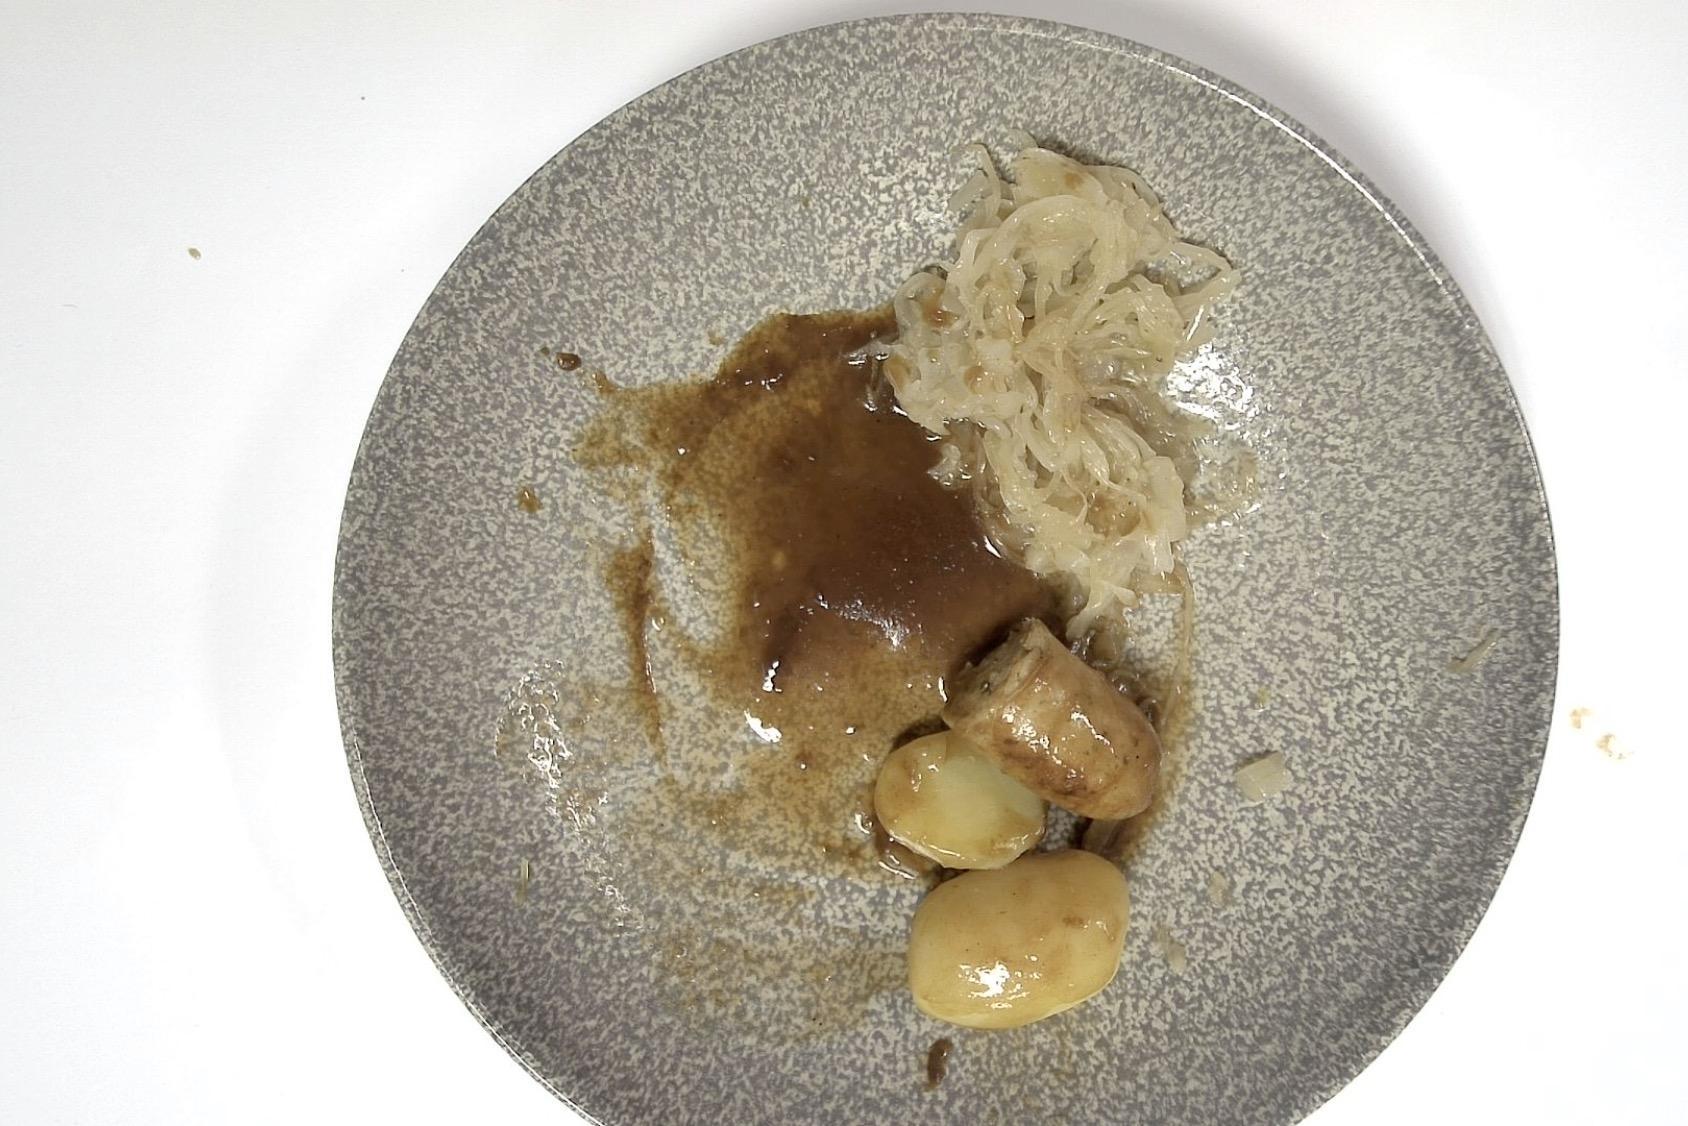
Gericht: Rostbratwurst mit Sauerkraut und Kartoffeln an Brauner Sauce
Portionsgröße: Normale Portion
Zutaten: Kartoffeln, Sauerkraut , Braune Sauce , Rostbratwurst
Gewicht vorher: 325 g
Kalorien vorher: 326,570 kcal
Gewicht nachher: 195 g
Kalorien nachher: 195,942 kcal